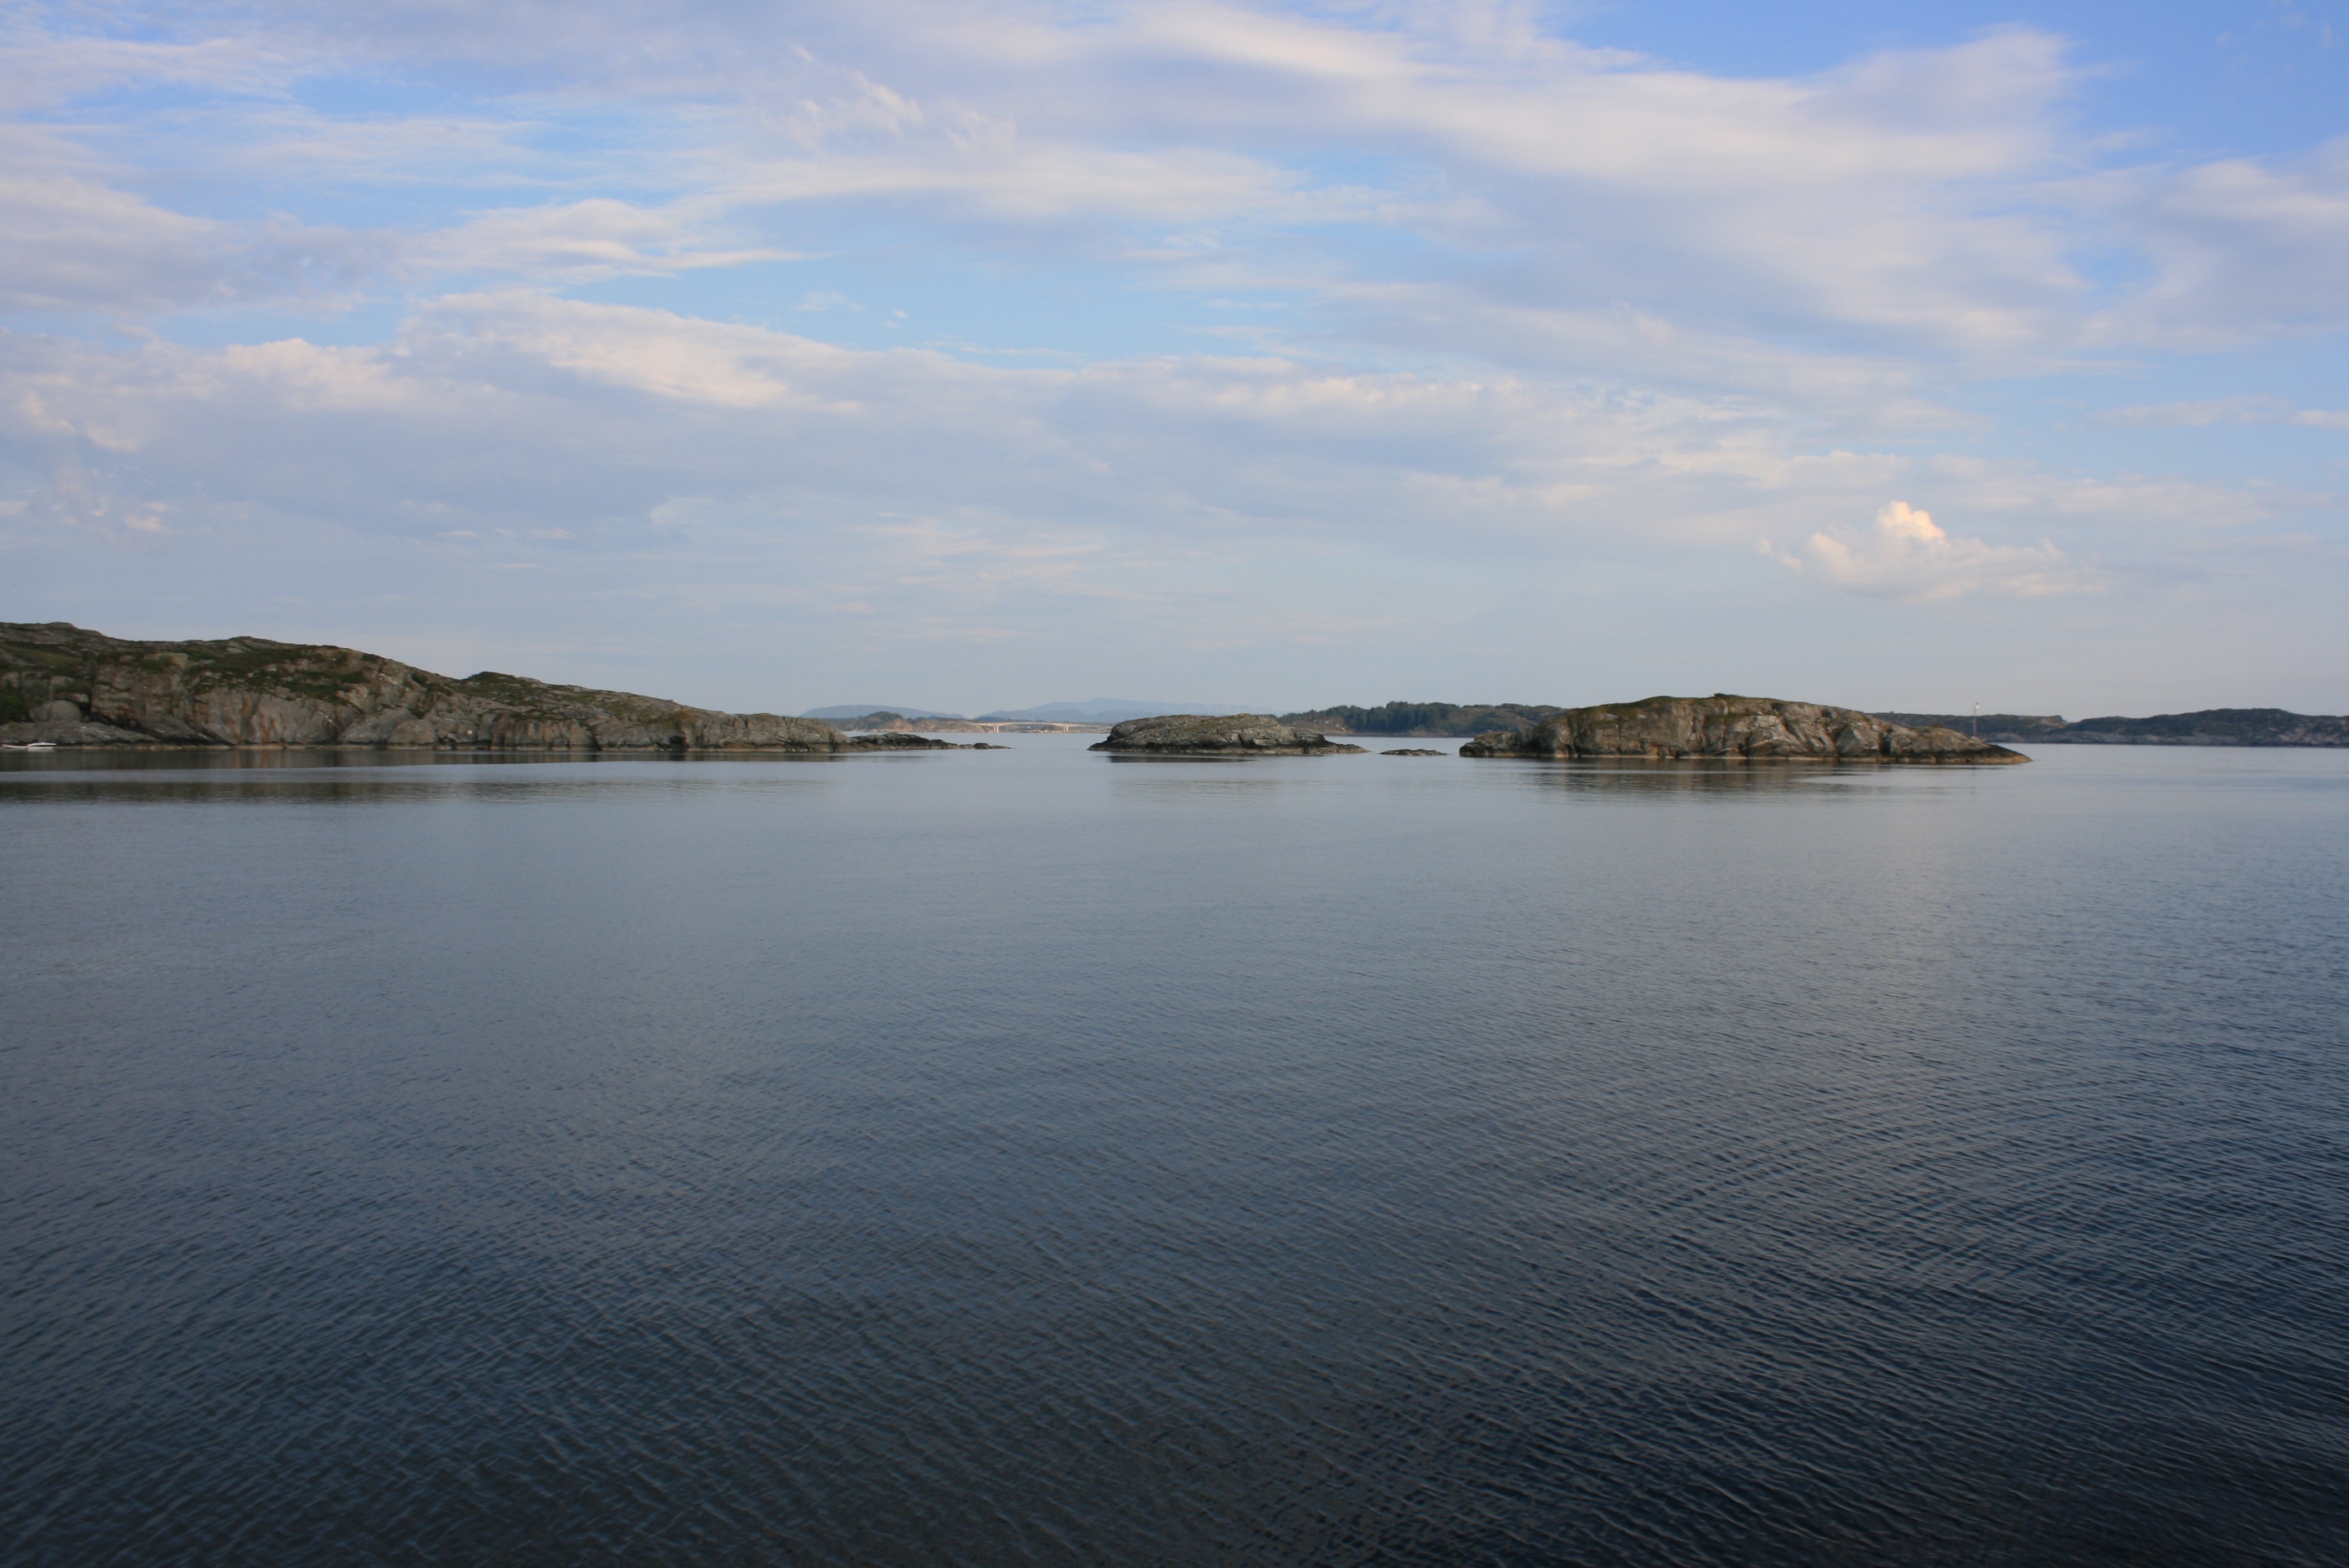
sea, coast, water, ocean, horizon, cloud, sky, shore, lake, panorama, dusk, europe, reflection, vehicle, bay, fjord, reservoir, body of water, channel, loch, norway, scandinavia